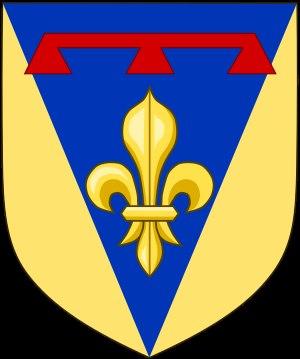
Le Var est un département français de la région Provence-Alpes-Côte d'Azur, qui doit son nom au fleuve côtier qui constituait jadis la limite orientale du département mais ne l'arrose plus aujourd'hui. C'est le seul département français à avoir eu dans l'histoire quatre chefs-lieux différents : Brignoles, Grasse, Draguignan et enfin Toulon. Actuellement, le chef-lieu du département est Toulon, tandis que Draguignan et Brignoles ne sont plus que des sous-préfectures, tout comme Grasse, aujourd'hui sous-préfecture des Alpes-Maritimes. Les habitants du Var sont appelés les Varois. L'Insee et la Poste lui attribuent le code 83.